Raymah Governorate

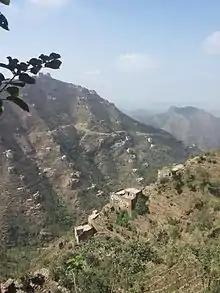
Raymah's topography is mostly mountainous

Raymah Governorate is located in the middle of Yemen's western mountain range, between 14.36°-14.88° north and 43.50°-44°) east. It is about 200 kilometers away from the capital, Sanaa. It borders Al Hudaydah Governorate to the west, Dhamar Governorate to the south and east, and Sanaa Governorate to the northeast.